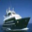
Label: ship